Trafford Hall

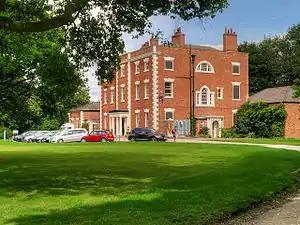
Trafford Hall

Trafford Hall is an 18th-century country house standing to the east of the village of Wimbolds Trafford in Cheshire, England, about 4½ miles (7 km) northeast of the city of Chester. It is owned by The Regenda Group and operated as a youth hostel and training centre by the Youth Hostels Association.